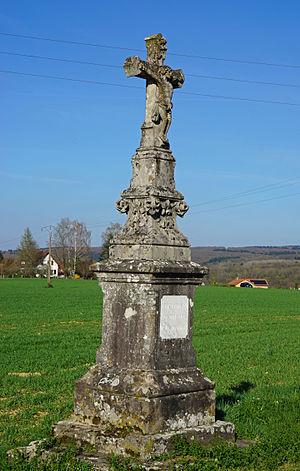
Calvaire à Andornay.
Andornay est une commune française, située dans le département de la Haute-Saône en région Bourgogne-Franche-Comté.